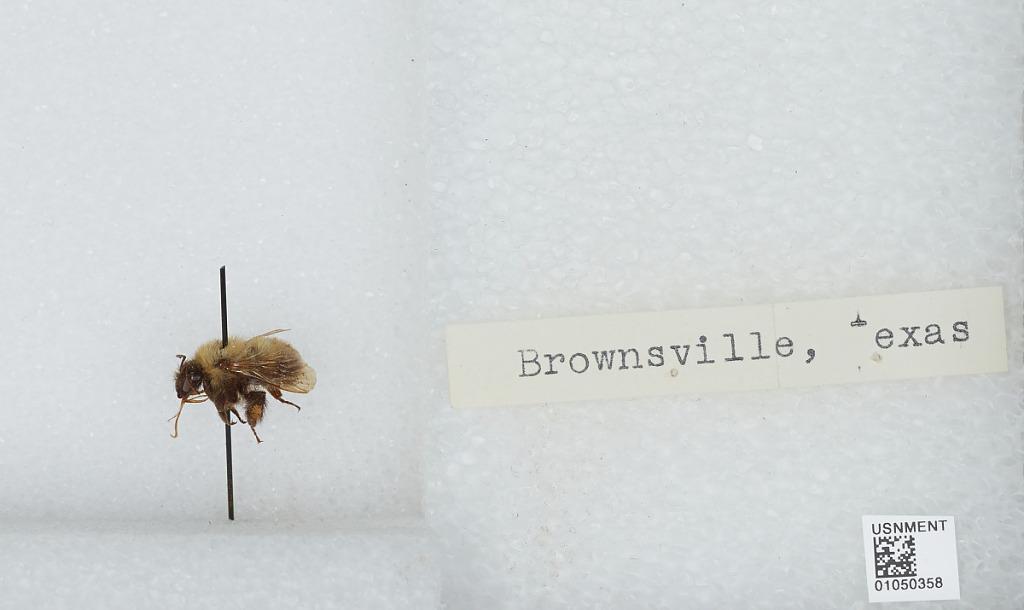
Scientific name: Bombus sp.
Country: United States
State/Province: Texas
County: Cameron
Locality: Brownsville